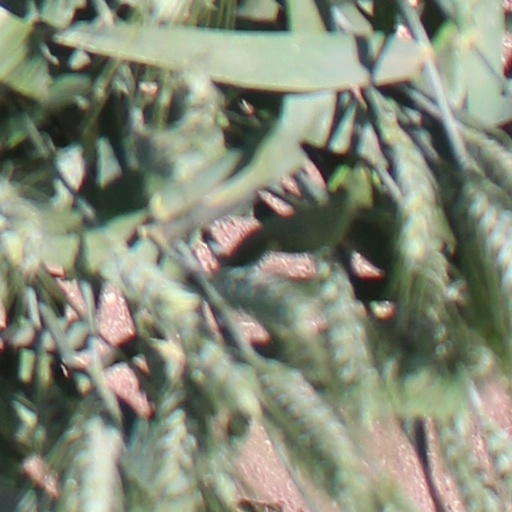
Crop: wheat